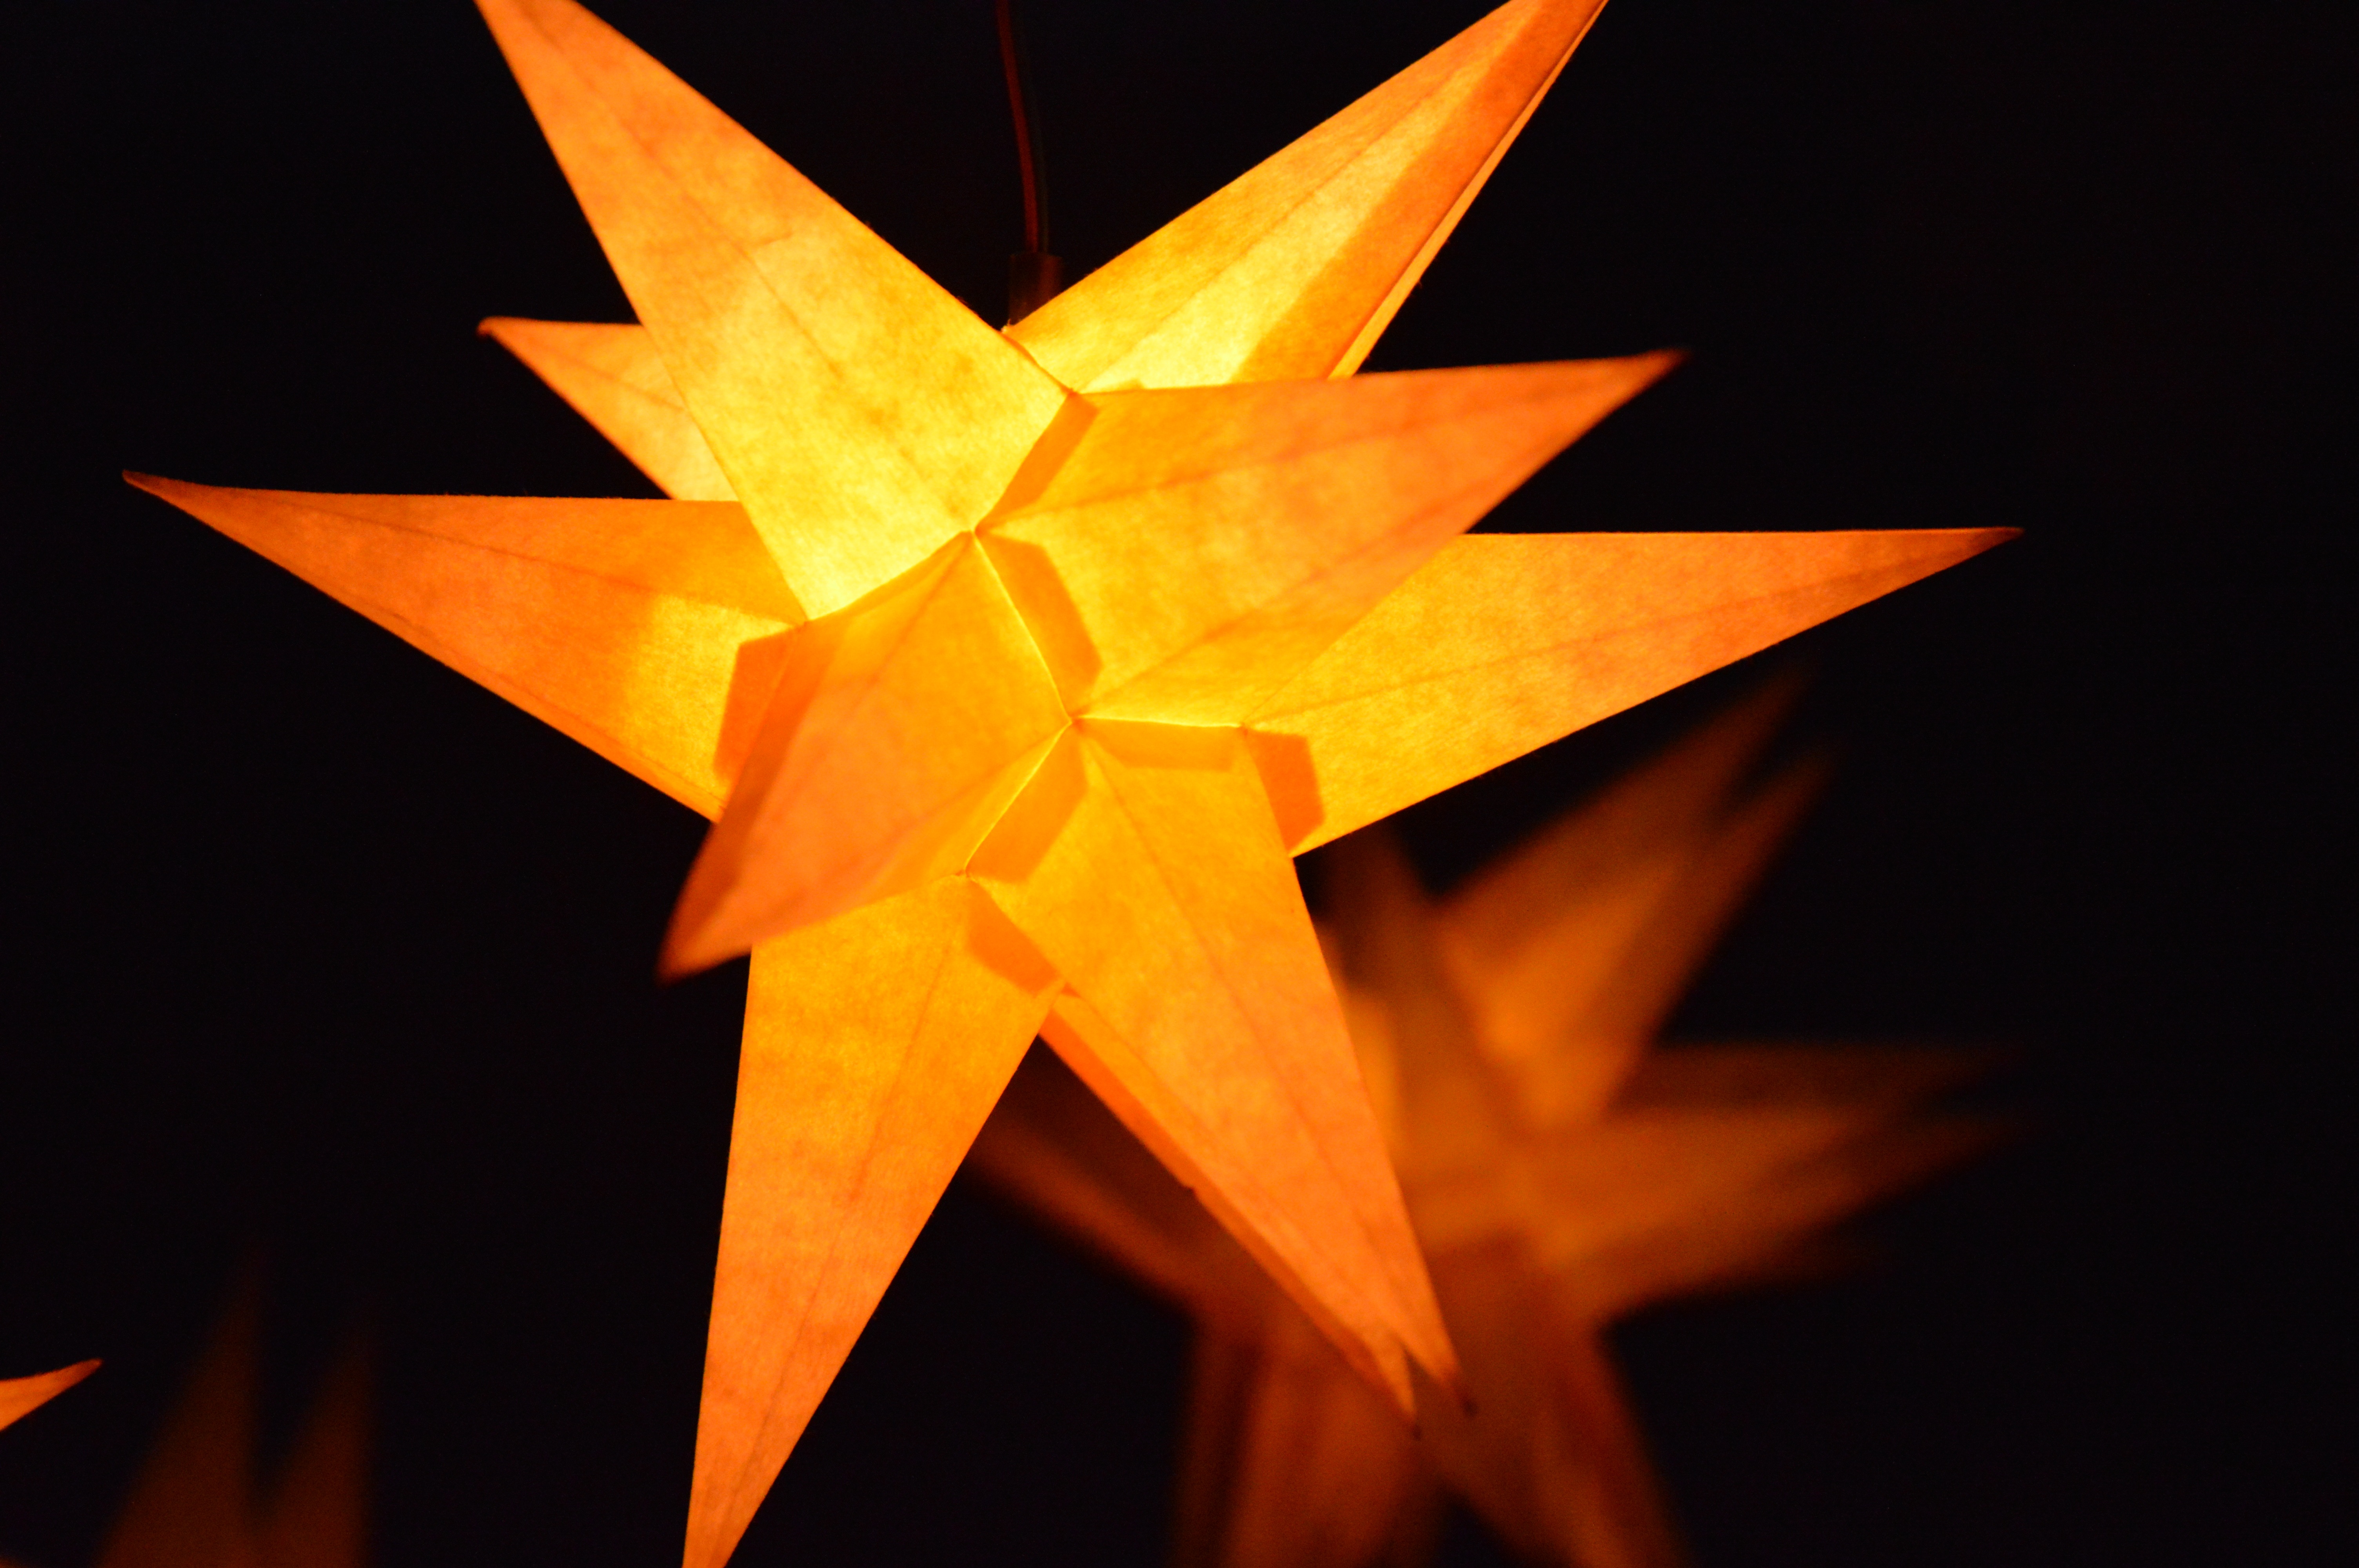
tree, light, plant, sunlight, star, leaf, flower, produce, color, autumn, yellow, maple leaf, advent, christmas decoration, art, symmetry, poinsettia, carving, origami, macro photography, flowering plant, astronomical object, adventsstern, land plant, origami paper